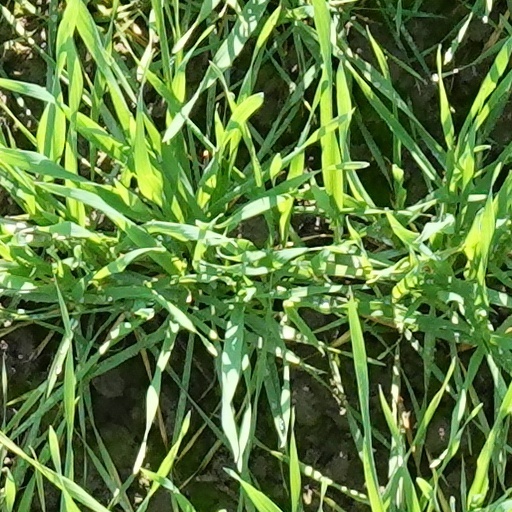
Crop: wheat